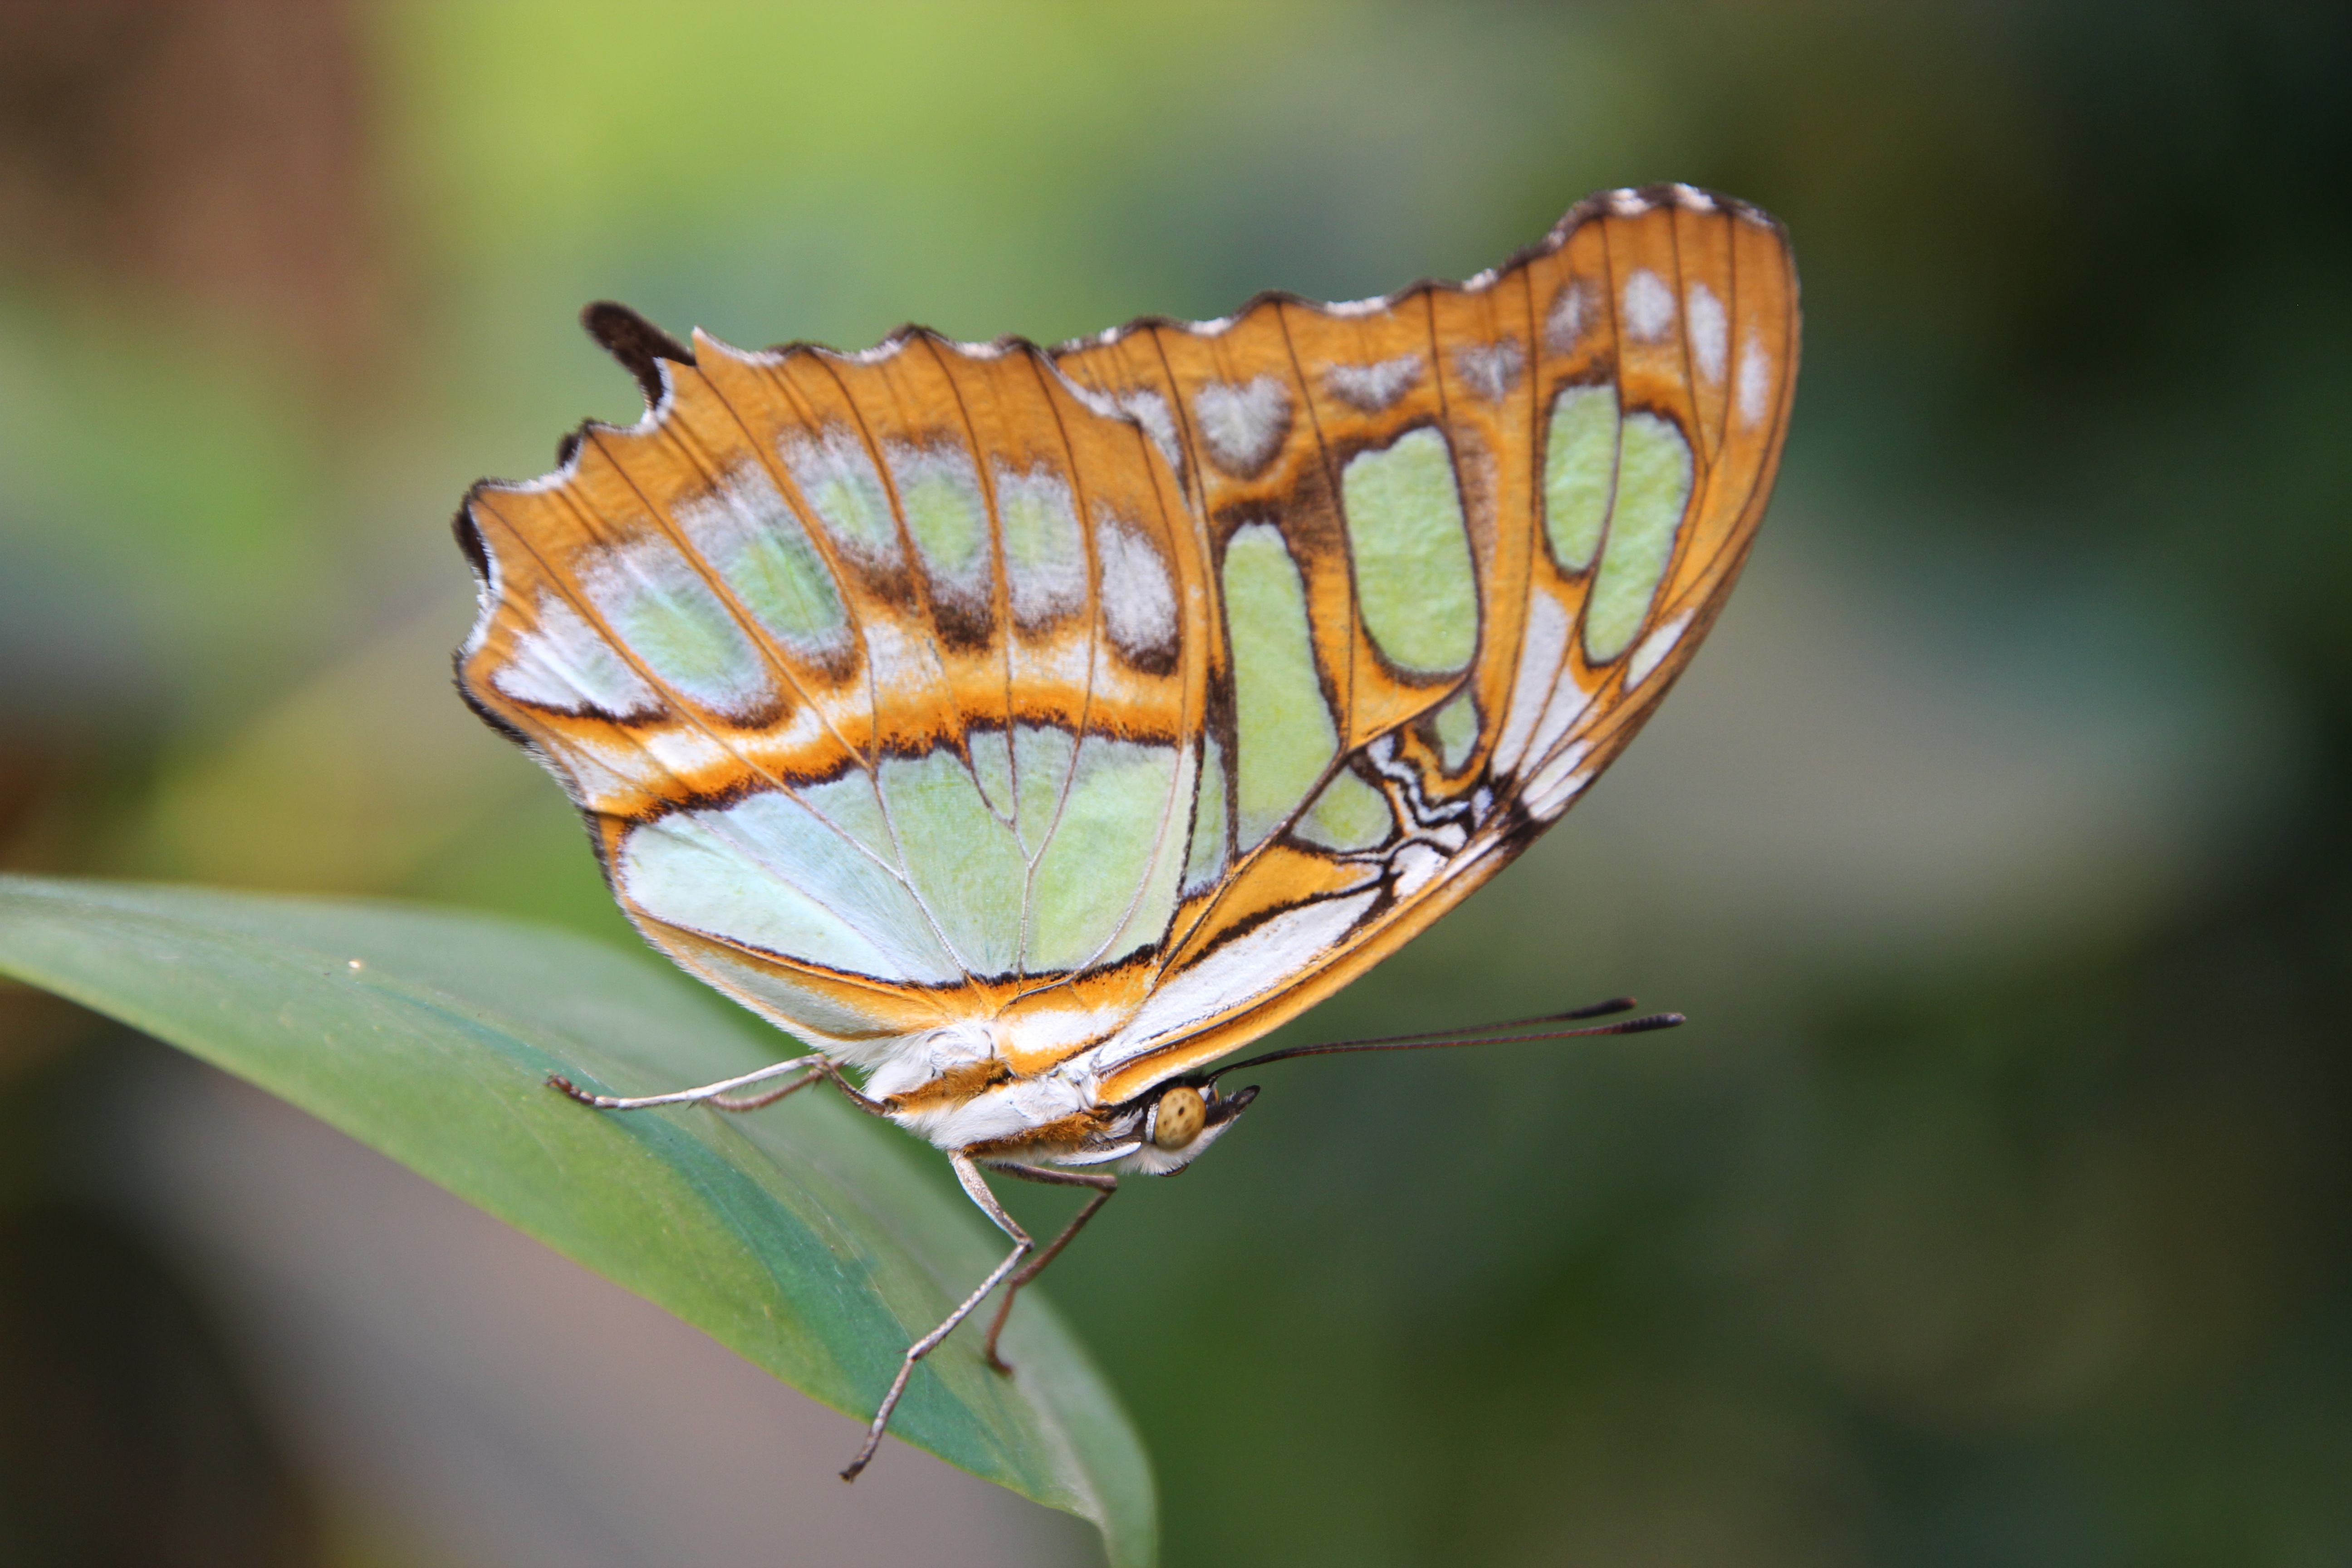
nature, wing, photography, leaf, flower, wildlife, insect, butterfly, flora, fauna, invertebrate, close up, monarch butterfly, macro photography, arthropod, pollinator, plant stem, moths and butterflies, lycaenid, brush footed butterfly